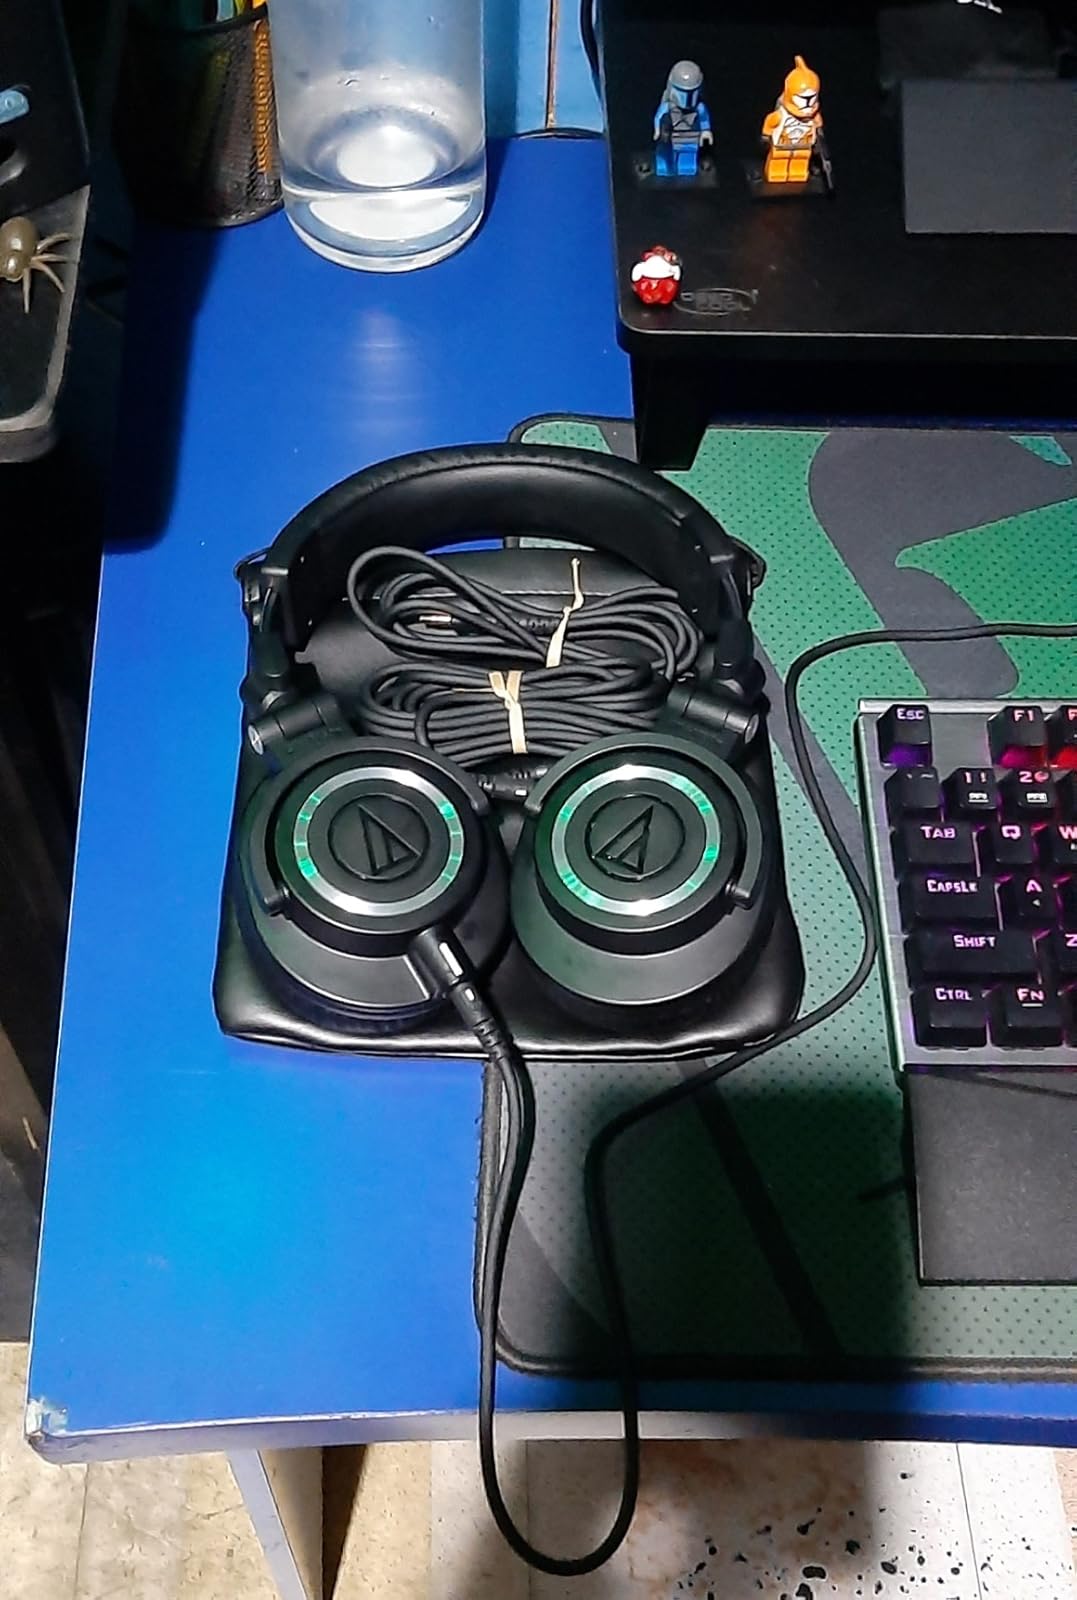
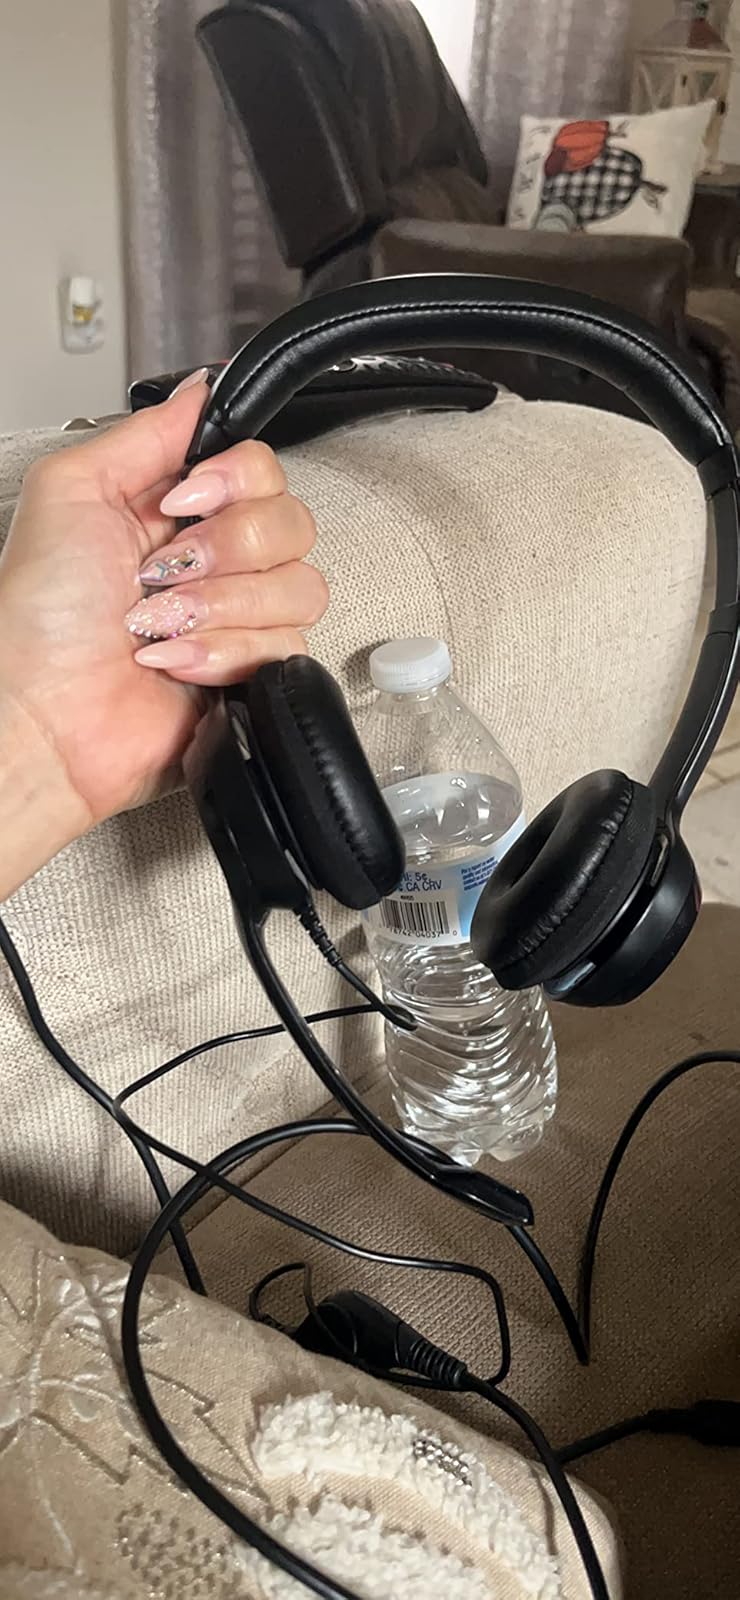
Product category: headphones
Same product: no